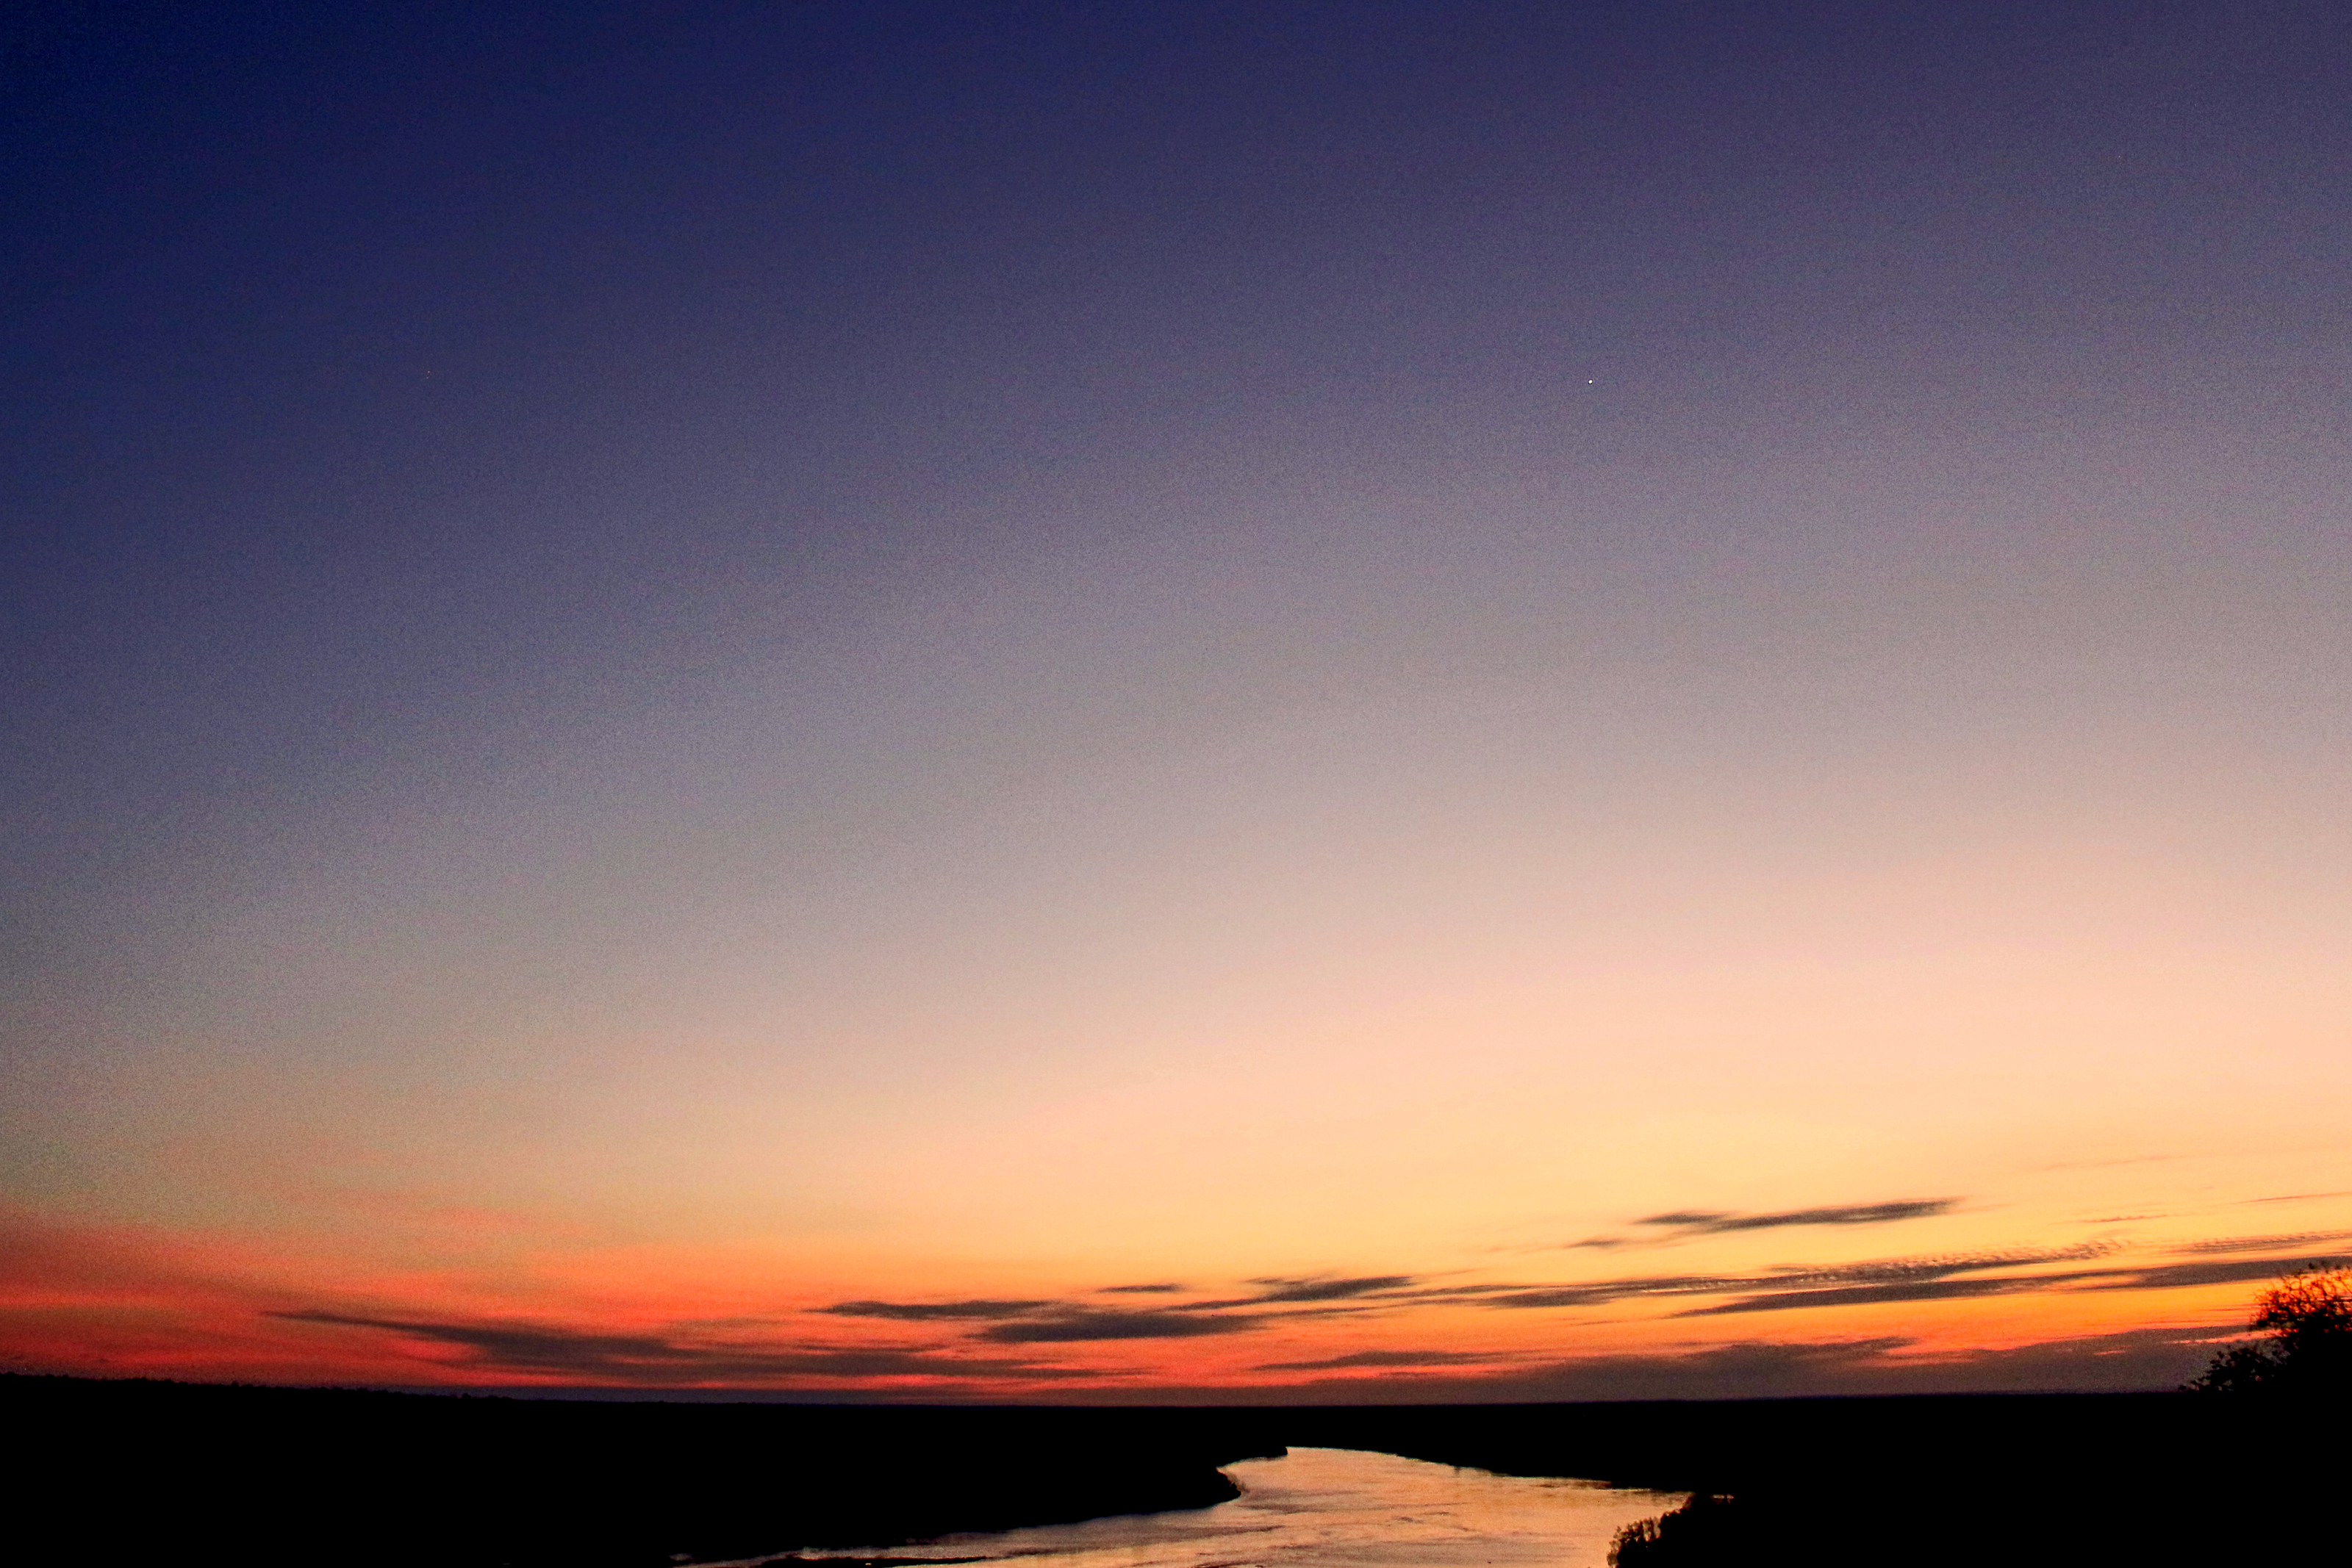
sunset, sunrise, nature, sky, sun, beautiful, orange, view, summer, landscape, background, blue, sunlight, cloud, color, beauty, dawn, dusk, morning, light, scene, twilight, scenic, outdoor, spring, horizon, yellow, travel, evening, sunshine, afterglow, atmosphere, red sky at morning, calm, daytime, computer wallpaper, sea, cumulus